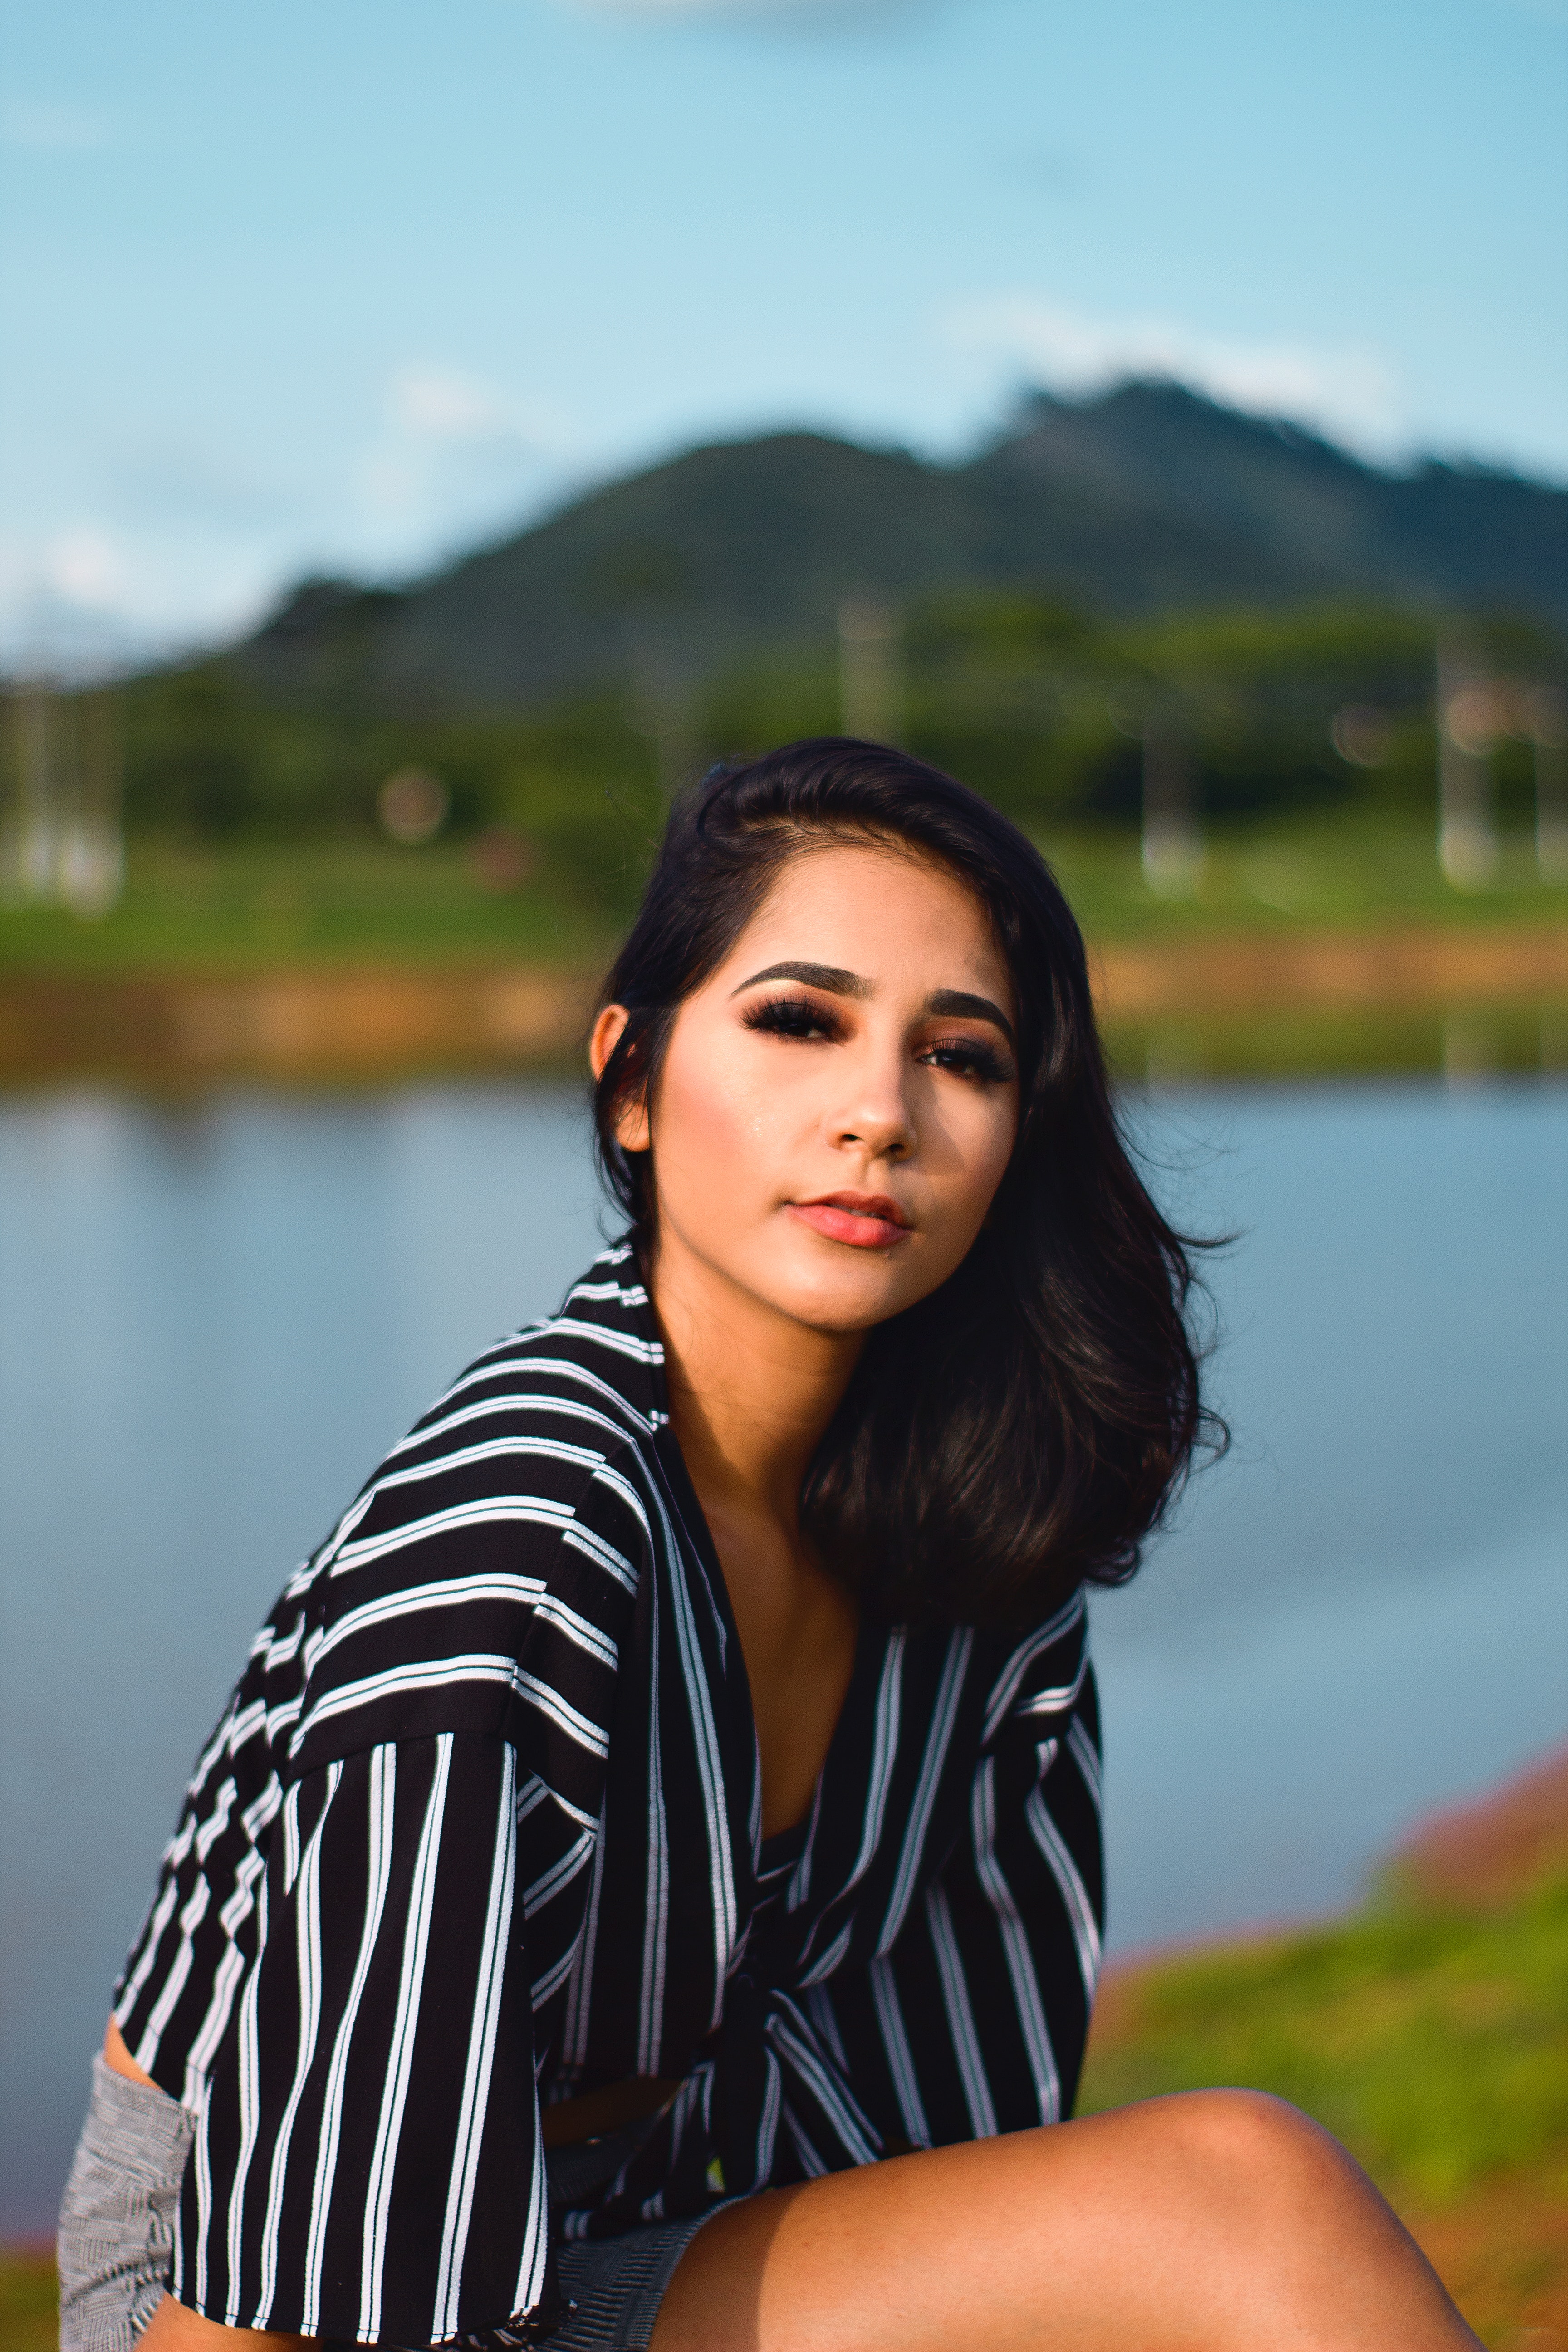
beauty, photo shoot, photography, black hair, eye, summer, lip, smile, model, grass, vacation, long hair, lake, portrait photography, portrait, dress, happy, brown hair, sitting, leisure, flash photography